Walter Askin

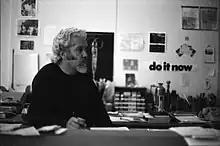
Walter Askin

Walter Miller Askin (1929–2021) was an American artist and educator, best known for his printmaking, who also paints and sculpts.